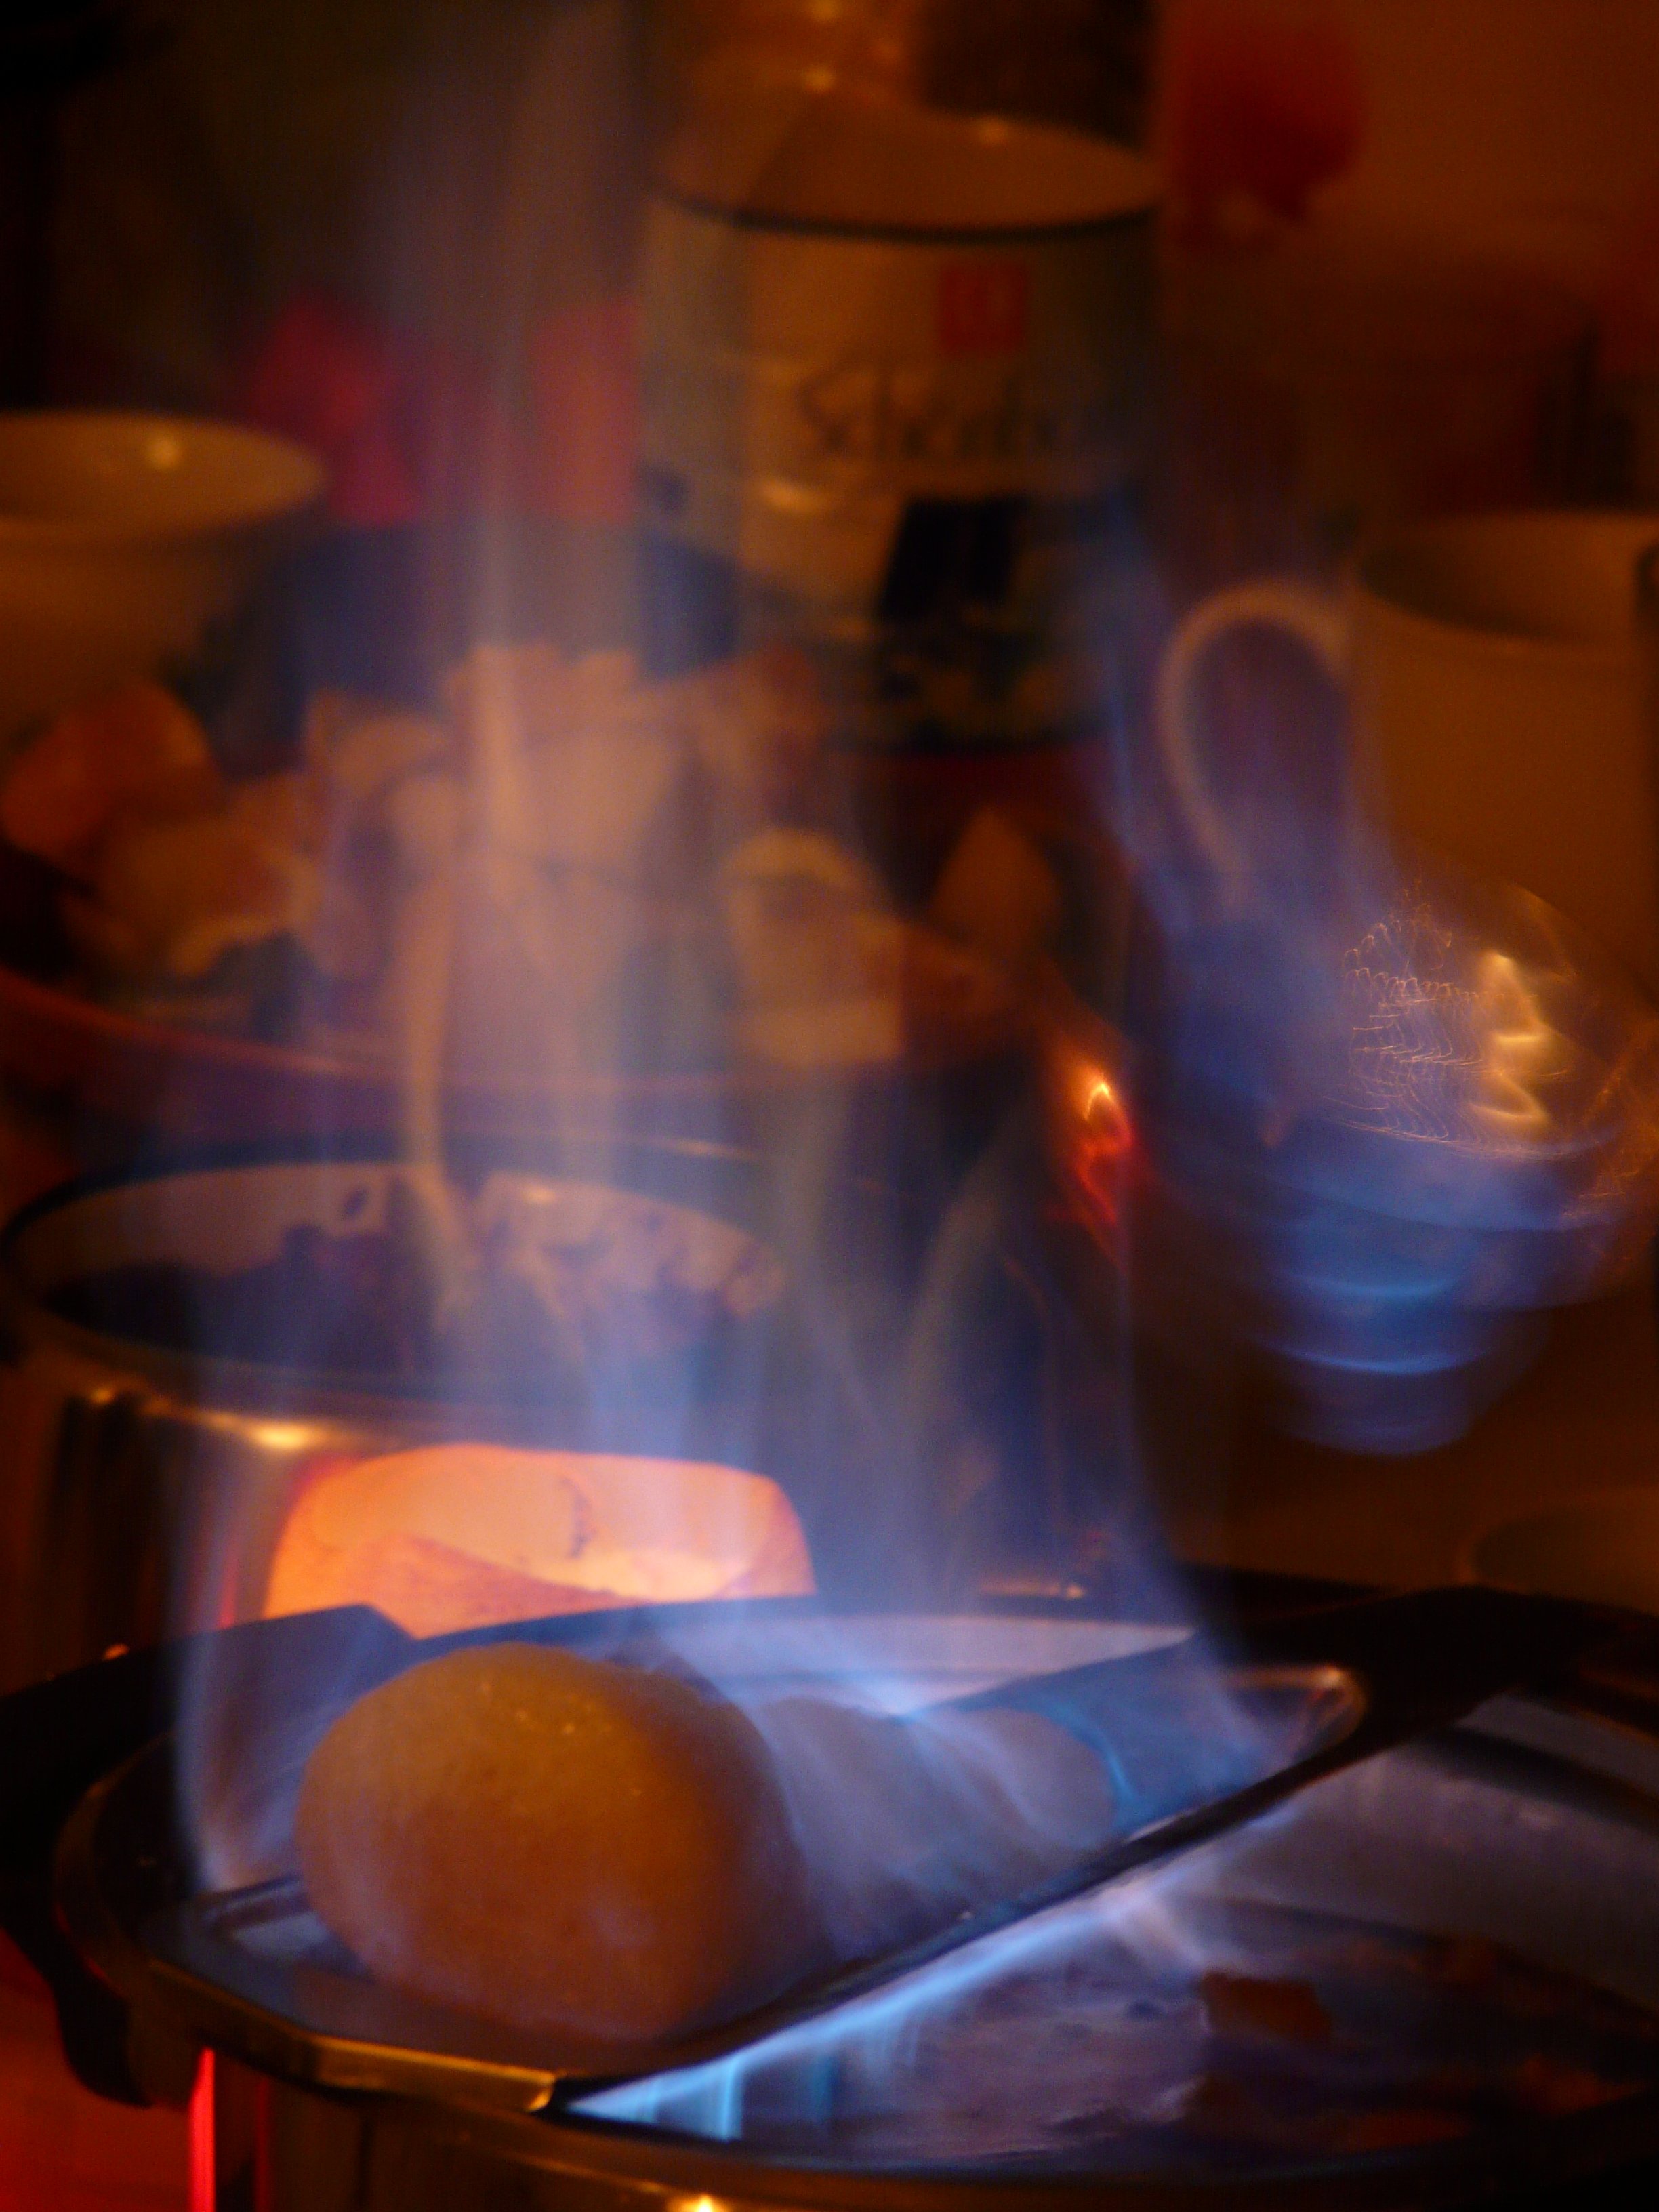
light, glass, bar, celebration, reflection, color, flame, fire, lighting, alcohol, burn, festival, hot, party, risk, rum, sugarloaf, feuerzangenbowle, blue flame